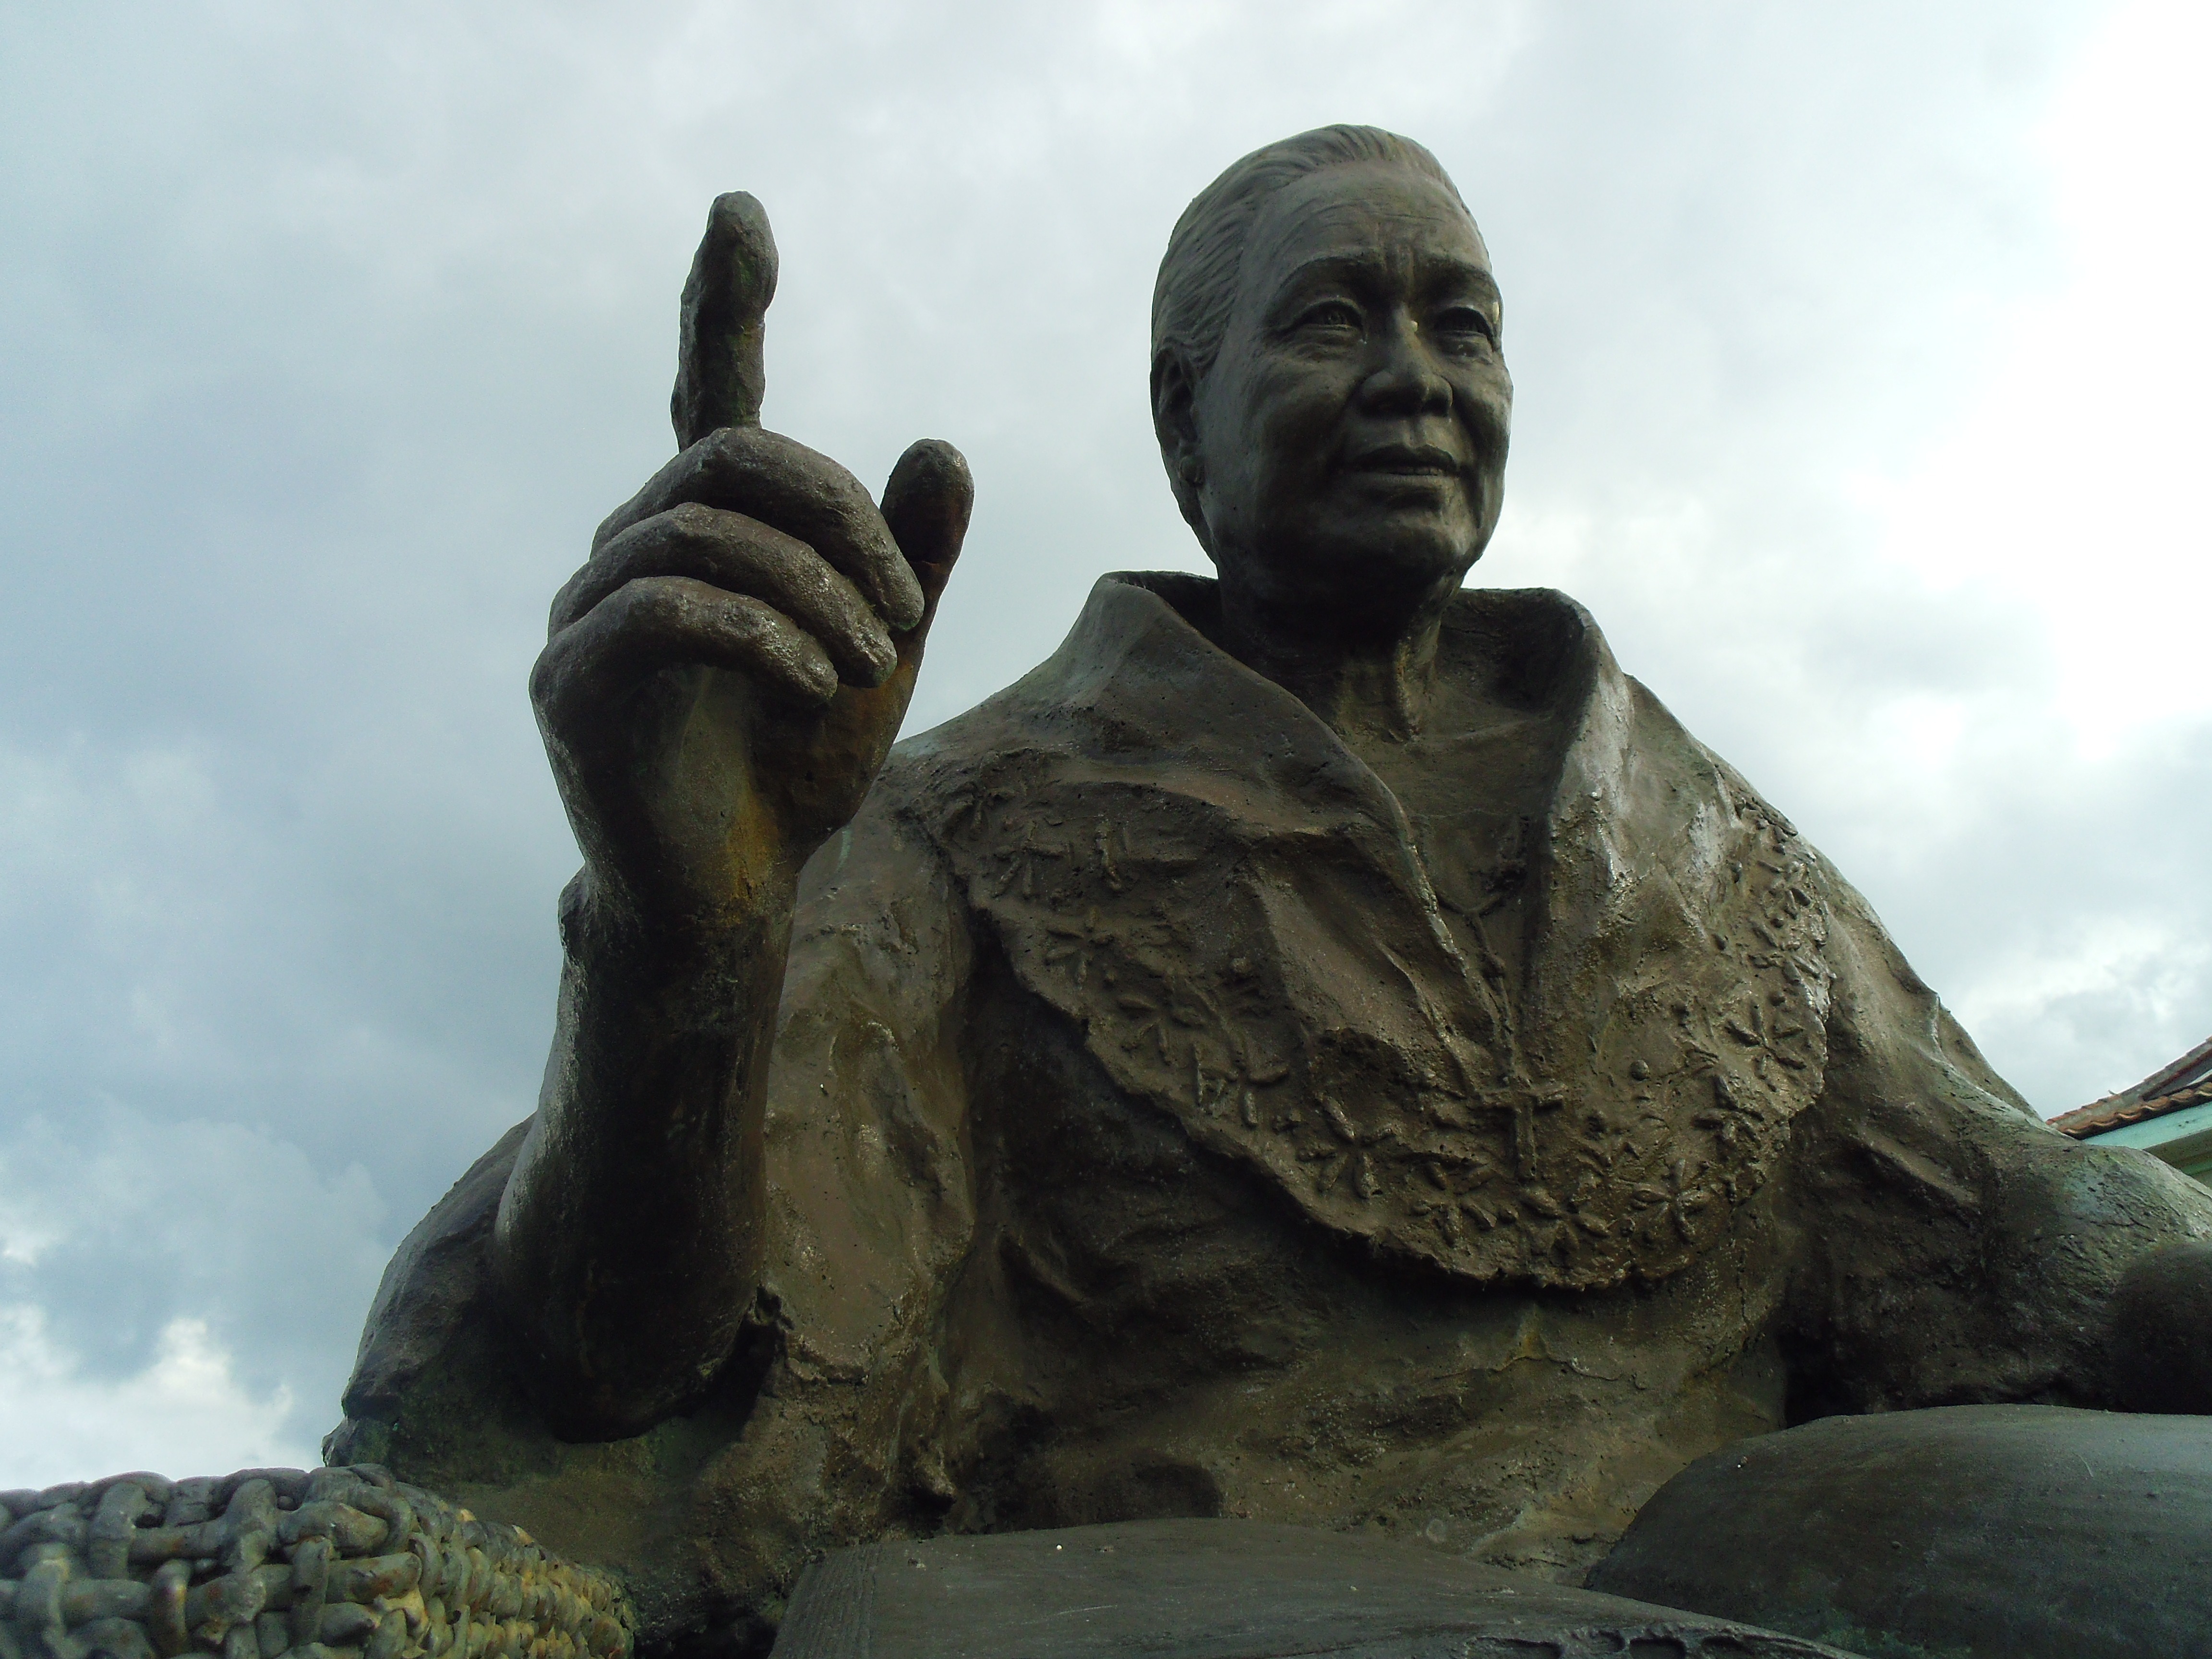
rock, old, stone, monument, female, statue, filipino, sculpture, art, figure, temple, statues, spanish, adult, gautama buddha, ancient history